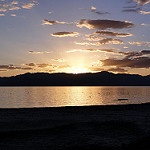
Label: sea